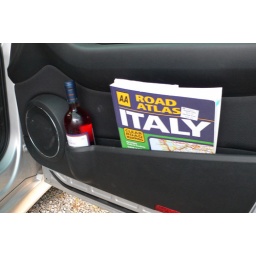
The drink holder in the door of our Benz holds a bottle of wine perfectly!